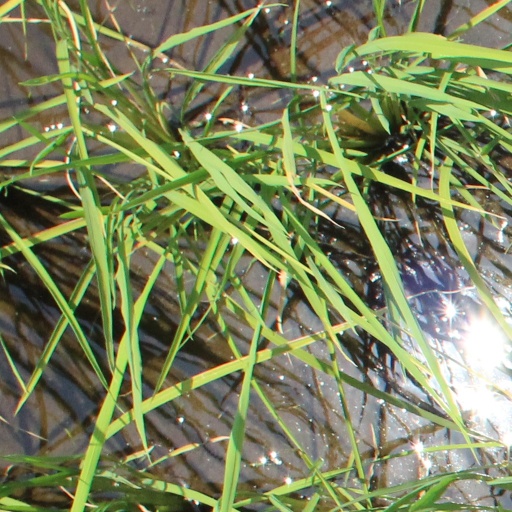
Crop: rice